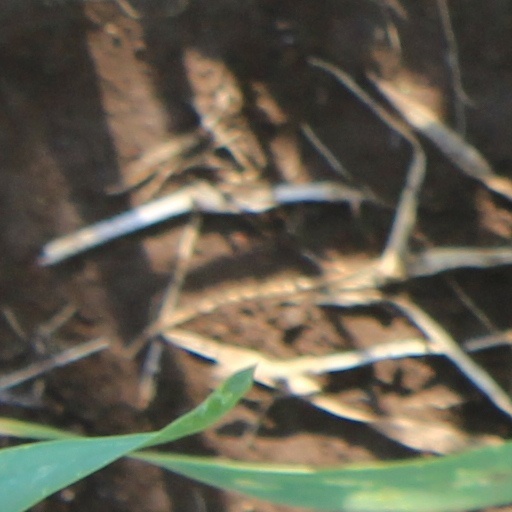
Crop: wheat